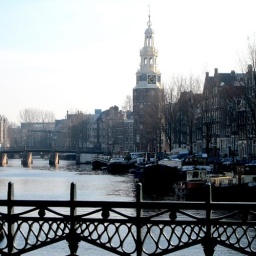
Amsterdam, Montelbaanstoren. The tower is built in 1512 and is a piece of the protective wall that still stands today